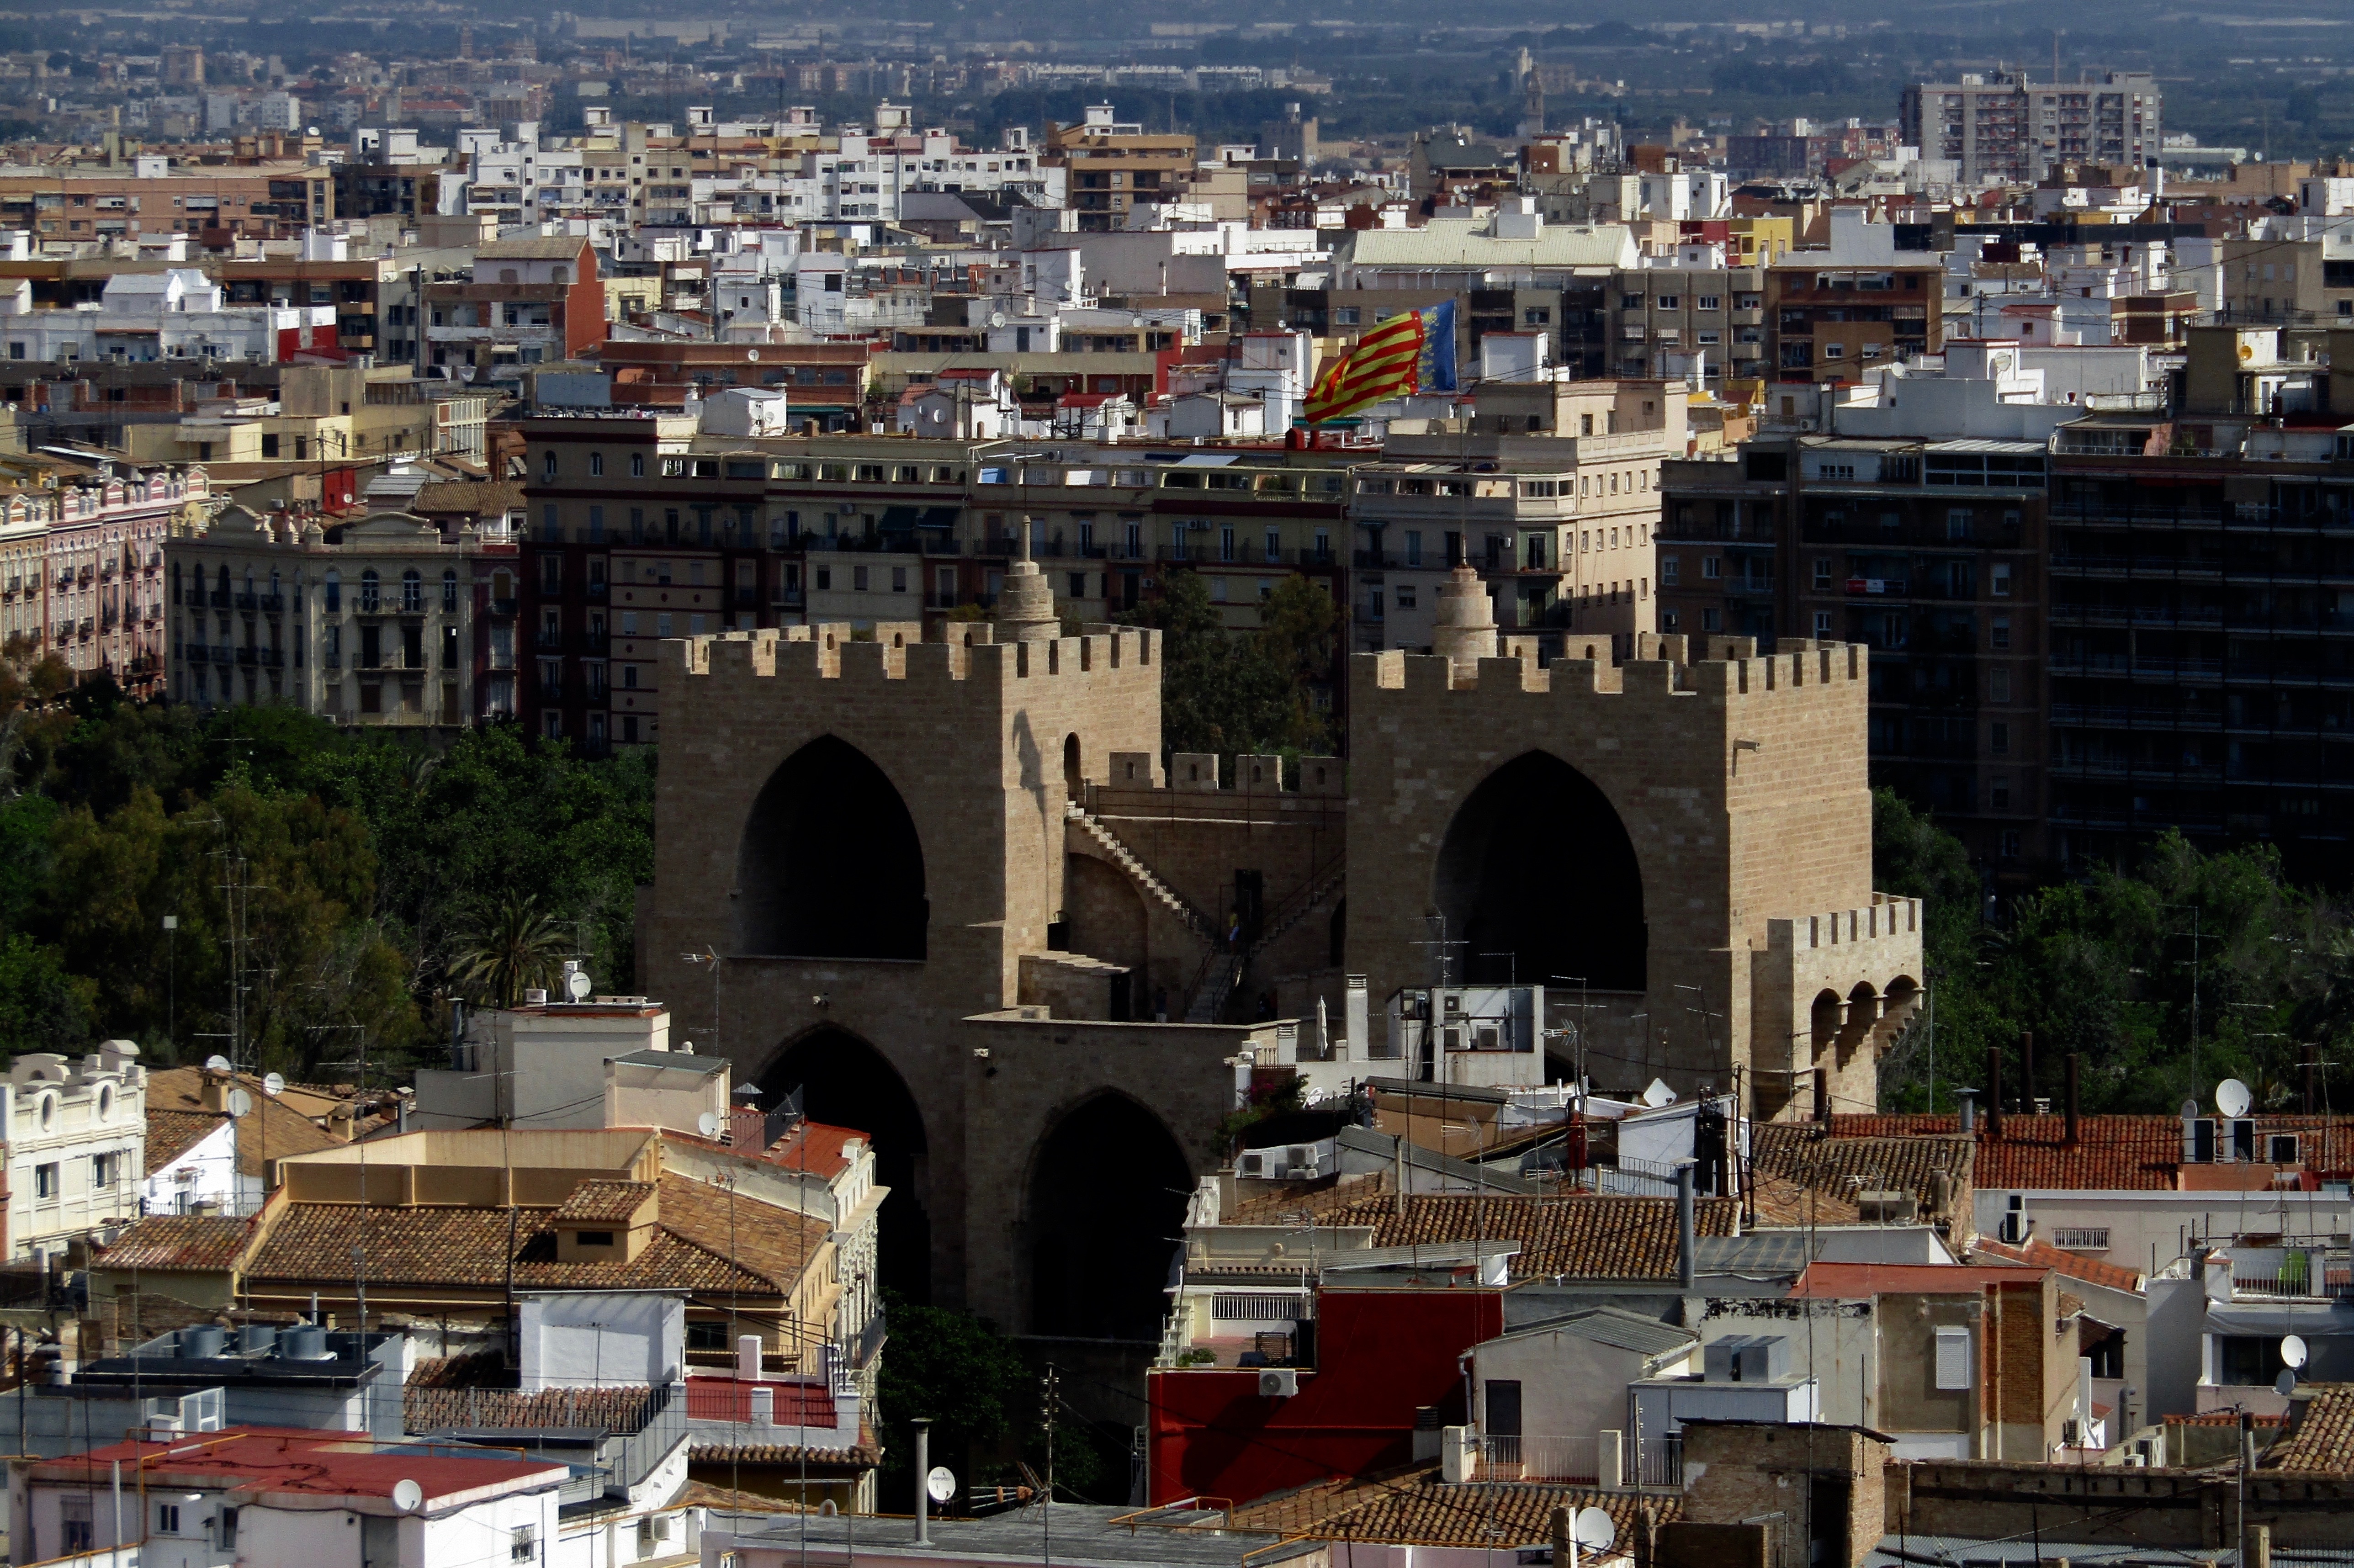
architecture, skyline, town, city, cityscape, downtown, plaza, landmark, aerial view, spain, town square, metropolis, valence, region of valencia, ancient history, human settlement